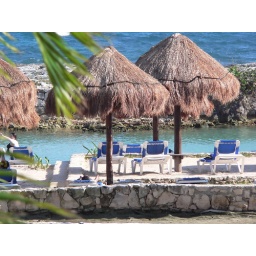
Pseudo beach. Its protected from the crashing ocean by a natural rock wall.